James Oglethorpe

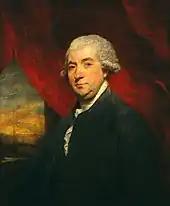
"Portrait of James Boswell" by Sir Joshua Reynolds, 1785

Little is known about Oglethorpe's later life. He served on the committee of the Hospital for the Maintenance and Education of exposed and deserted young Children and was a member of the Committee to encourage British fisheries. After retirement, he became friends with various literary figures in London, including Samuel Johnson, James Boswell, Hannah More, and Oliver Goldsmith. Oglethorpe and Boswell became particularly close. Boswell and Johnson offered to write a biography of Oglethorpe, and Boswell began to collect materials, but no such volume was ever published.